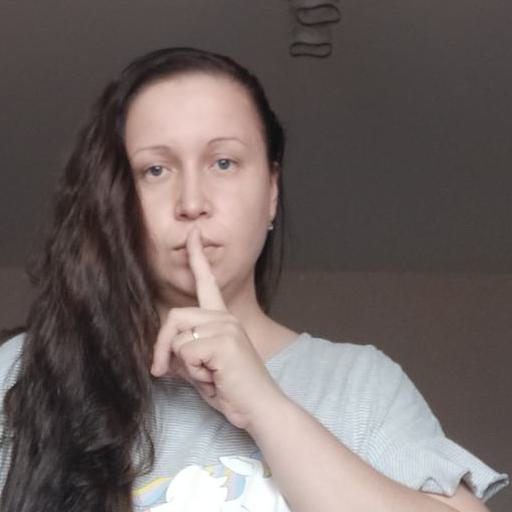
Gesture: mute